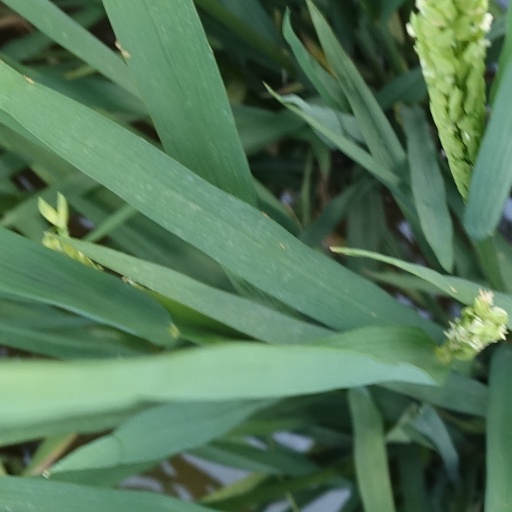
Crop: rice